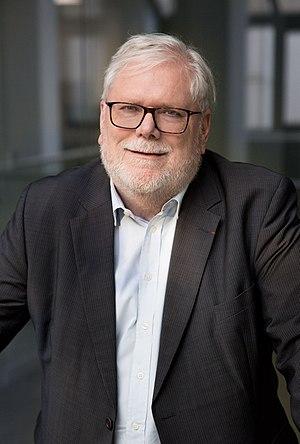
Alain Fuchs en 2018
Alain Fuchs, né le 10 avril 1953 à Lausanne, est un docteur ès sciences et professeur de chimie franco-suisse, spécialiste en simulations moléculaires. Il a été président du CNRS de 2010 à 2017. Il préside depuis octobre 2017 l'Université PSL.